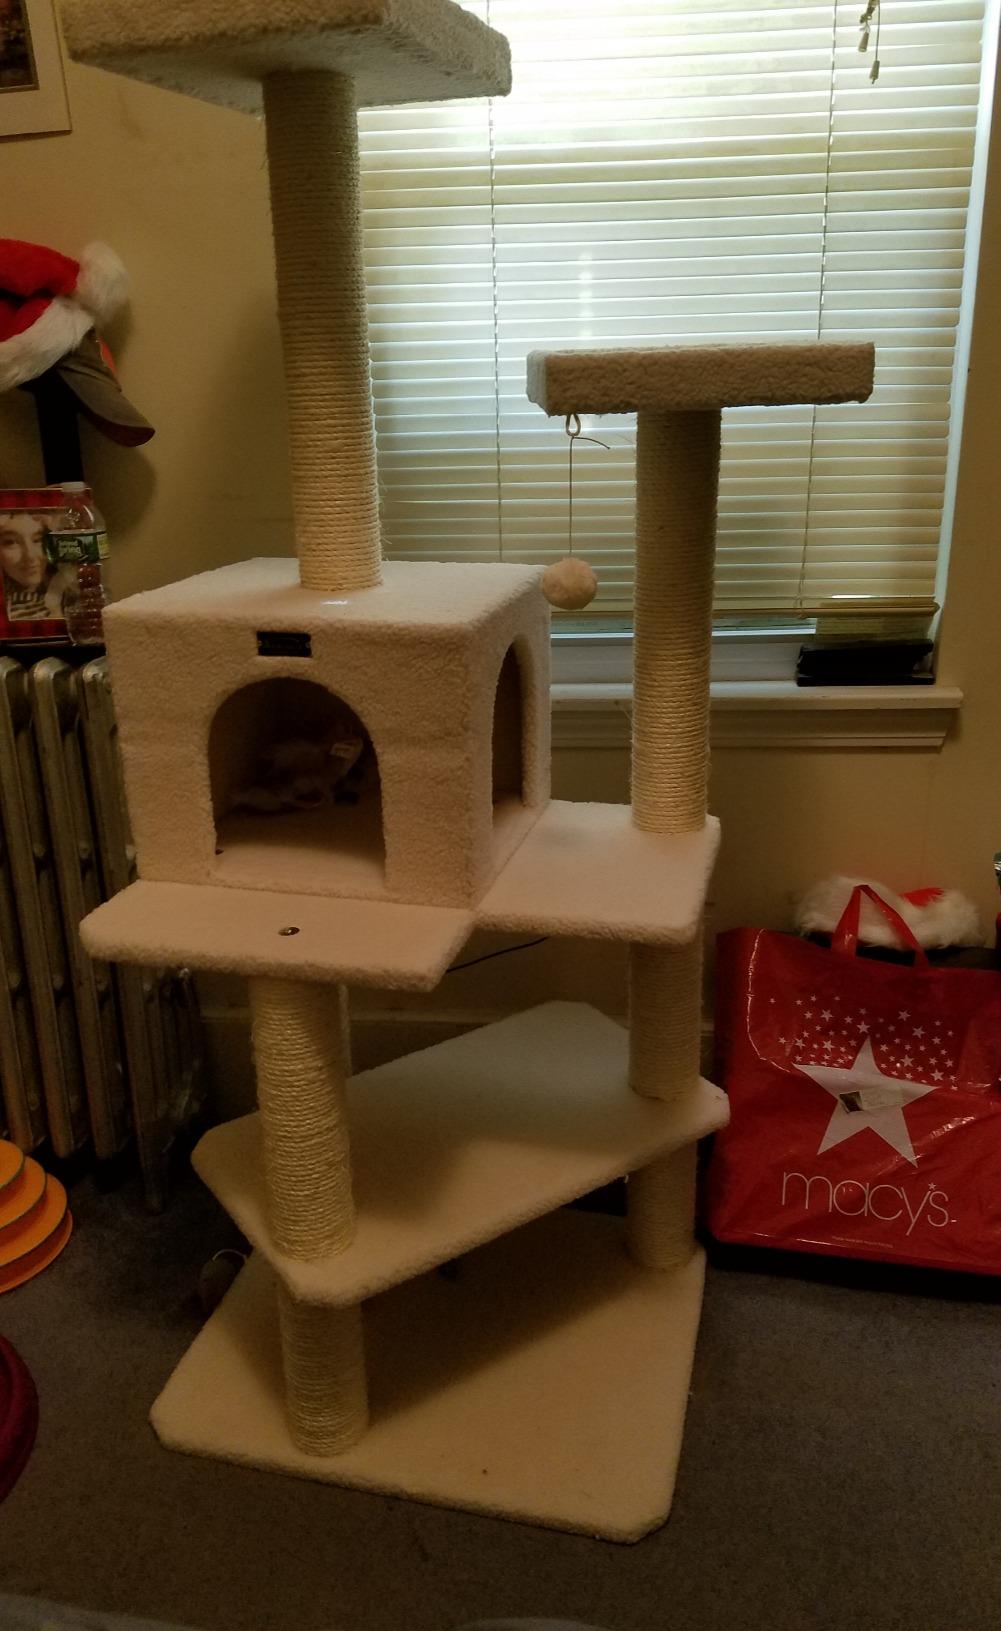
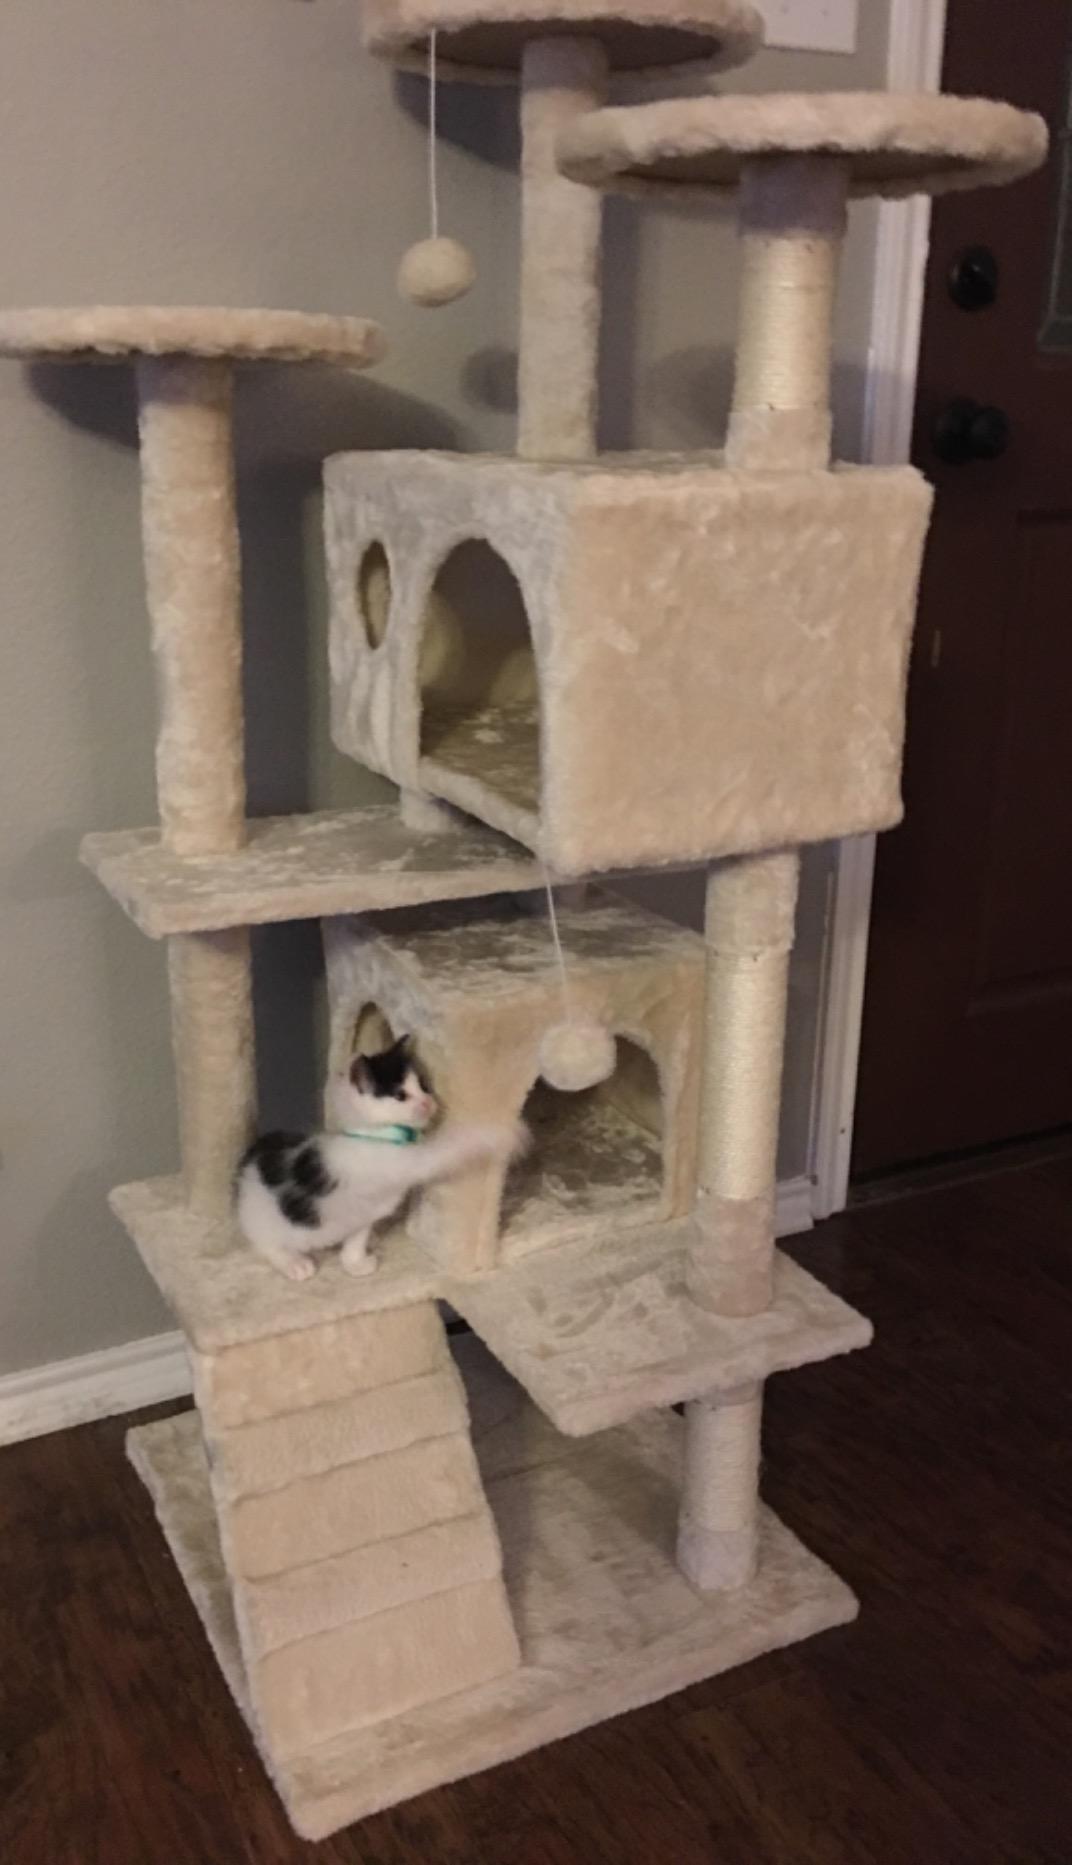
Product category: items_cat tree
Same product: no